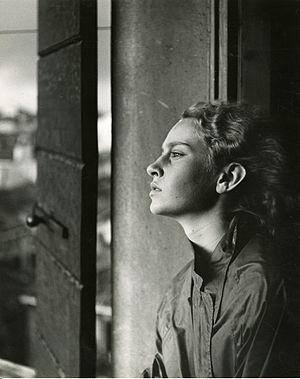
Un portrait photographique est un portrait visuel d'une personne réalisé à l'aide d'un appareil photographique ou d'un téléphone mobile.